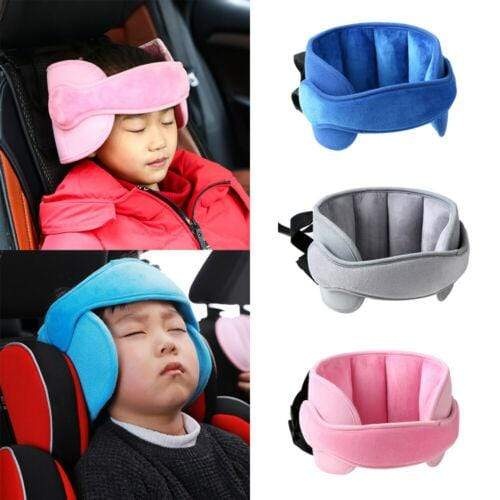
Car Seat Head Strap by Posture Universe™
Product Specification Brand: Posture Universe™ Age Group: Kids Colors: Blue, Pink Product Description SLEEP TIGHT, UPRIGHT – At best, sleeping in car seats makes kids uncomfortable. But at worst, it may cause neck pain that lingers for days. Protect your sleepy child with the original baby car seat head support. IT’S BETTER TO BE SAFE – When it comes to child and baby safety, we outperforms the competition. Your head support for car seats ensures head, chest, and neck safety, proudly passing multiple rigorous crash tests. Plus, it’s compliant with safety regulations under the CPSIA and in the USA, Europe, Canada, and Australia, and it doesn't impair the car seat's safety performance! FOR KIDS TALL OR SMALL – Whether you just switched your baby to a front-facing car seat or your kindergartener rides in a high back booster, this infant car seat head support strap and headrest fits them all! Easily adjust the front strap and headrest to fit growing children, giving them restful car rides for years to come. NO-SWEAT MATERIALS – Not only is this child safety head support completely comfortable, but the super soft foam is flame retardant! Plus, the 100% polyester cover keeps your baby cool since it wicks away sweat. And when it needs a good washing, don’t fret. Simply throw it in the washer, no sweat! REST UP – Sweet dreams in car seats are possible with the head support. We promise our sleeping aid strap and headrest stops neck strain in its tracks by preventing head bobbing.
Brand: Posture Universe
Category: Baby & Toddler > Baby Transport Accessories > Baby & Toddler Car Seat Accessories